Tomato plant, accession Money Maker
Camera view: bottom (45 deg); turntable rotation: 240 degrees
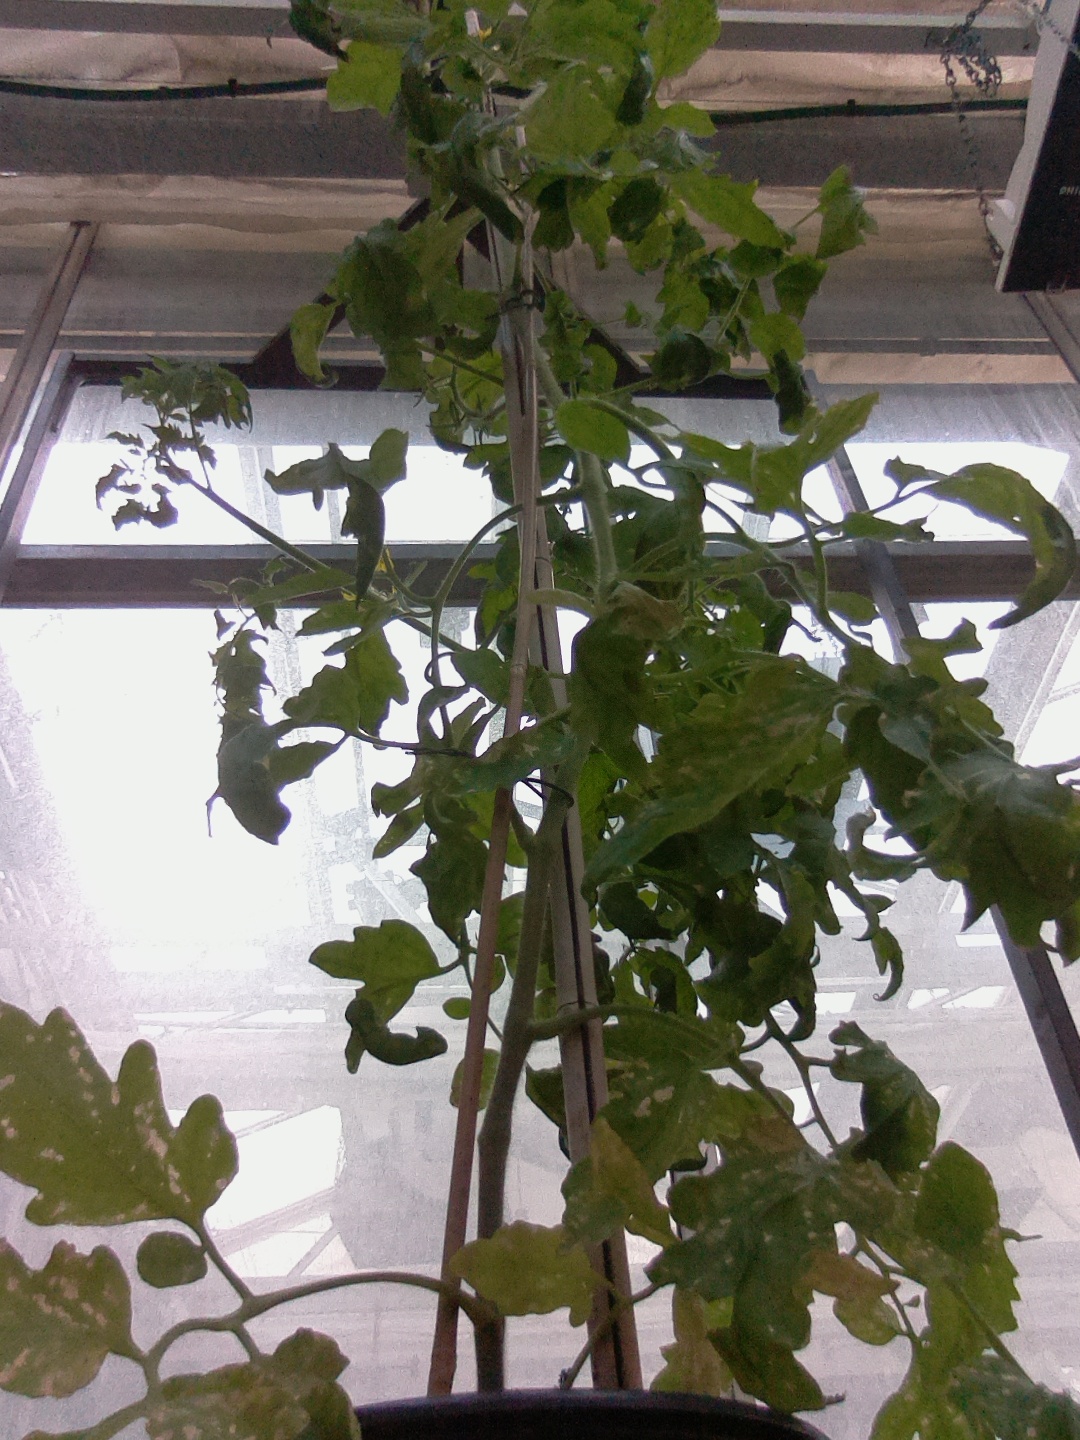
BBCH growth stage 72: 20%-30% of final fruit size